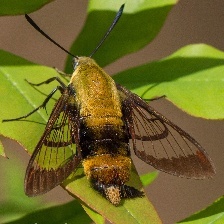
Species: CLEARWING MOTH